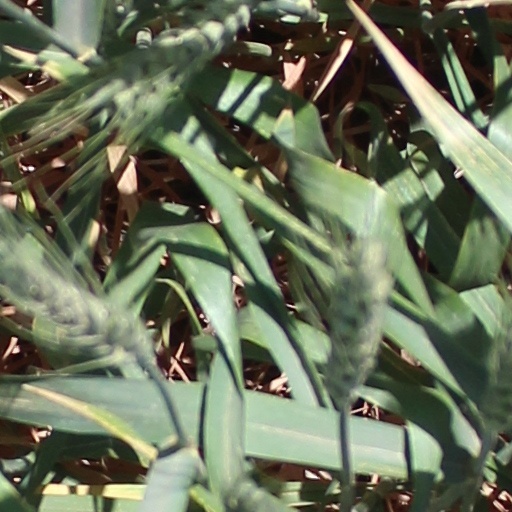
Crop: wheat